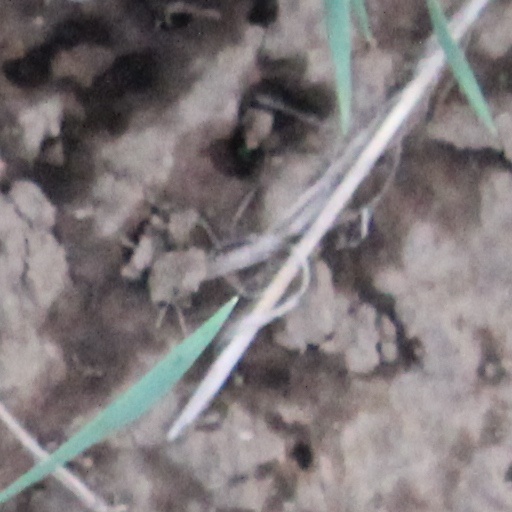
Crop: wheat